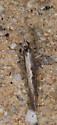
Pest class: diamondback_moth